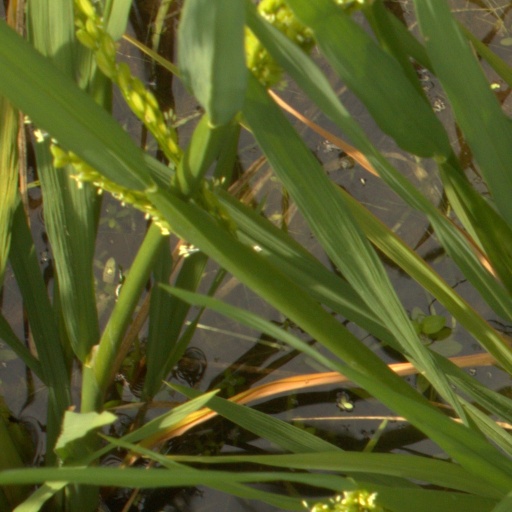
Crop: rice